Ouvrage Laudrefang

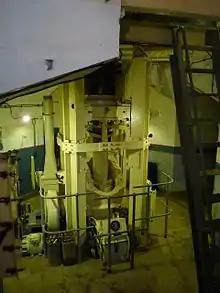
Block 3 machine gun turret machinery

Following the 15 June 1940 breakthrough by German forces through the Saar gap, the Germans advanced along the rear of the Maginot Line. The German 167th Infantry Division approached Kerfent, Bambesch, Einseling and Téting on 19 June. On 21 June 1940 Laudrefang supported neighboring "ouvrages" Einseling and Teting as they came under attack with an estimated 5000 81mm mortar rounds. The covering fire prevented the Germans from taking either. The German infantry attacks were suspended in favor of an artillery barrage at Laudrefang, firing between 3000 and 3500 rounds at the "ouvrage". Compared to other German attacks on other "ouvrages", the bombardment of Laudrefang was relatively ineffectual. While the concrete structure was badly damaged, it was not perforated, and the mortar turrets and cloches were not hit. The "ouvrage" survived until the Second Armistice at Compiègne took effect on 25 June, when it surrendered. The machine gun turret at Block 3 was used for testing of shaped-charge munitions.